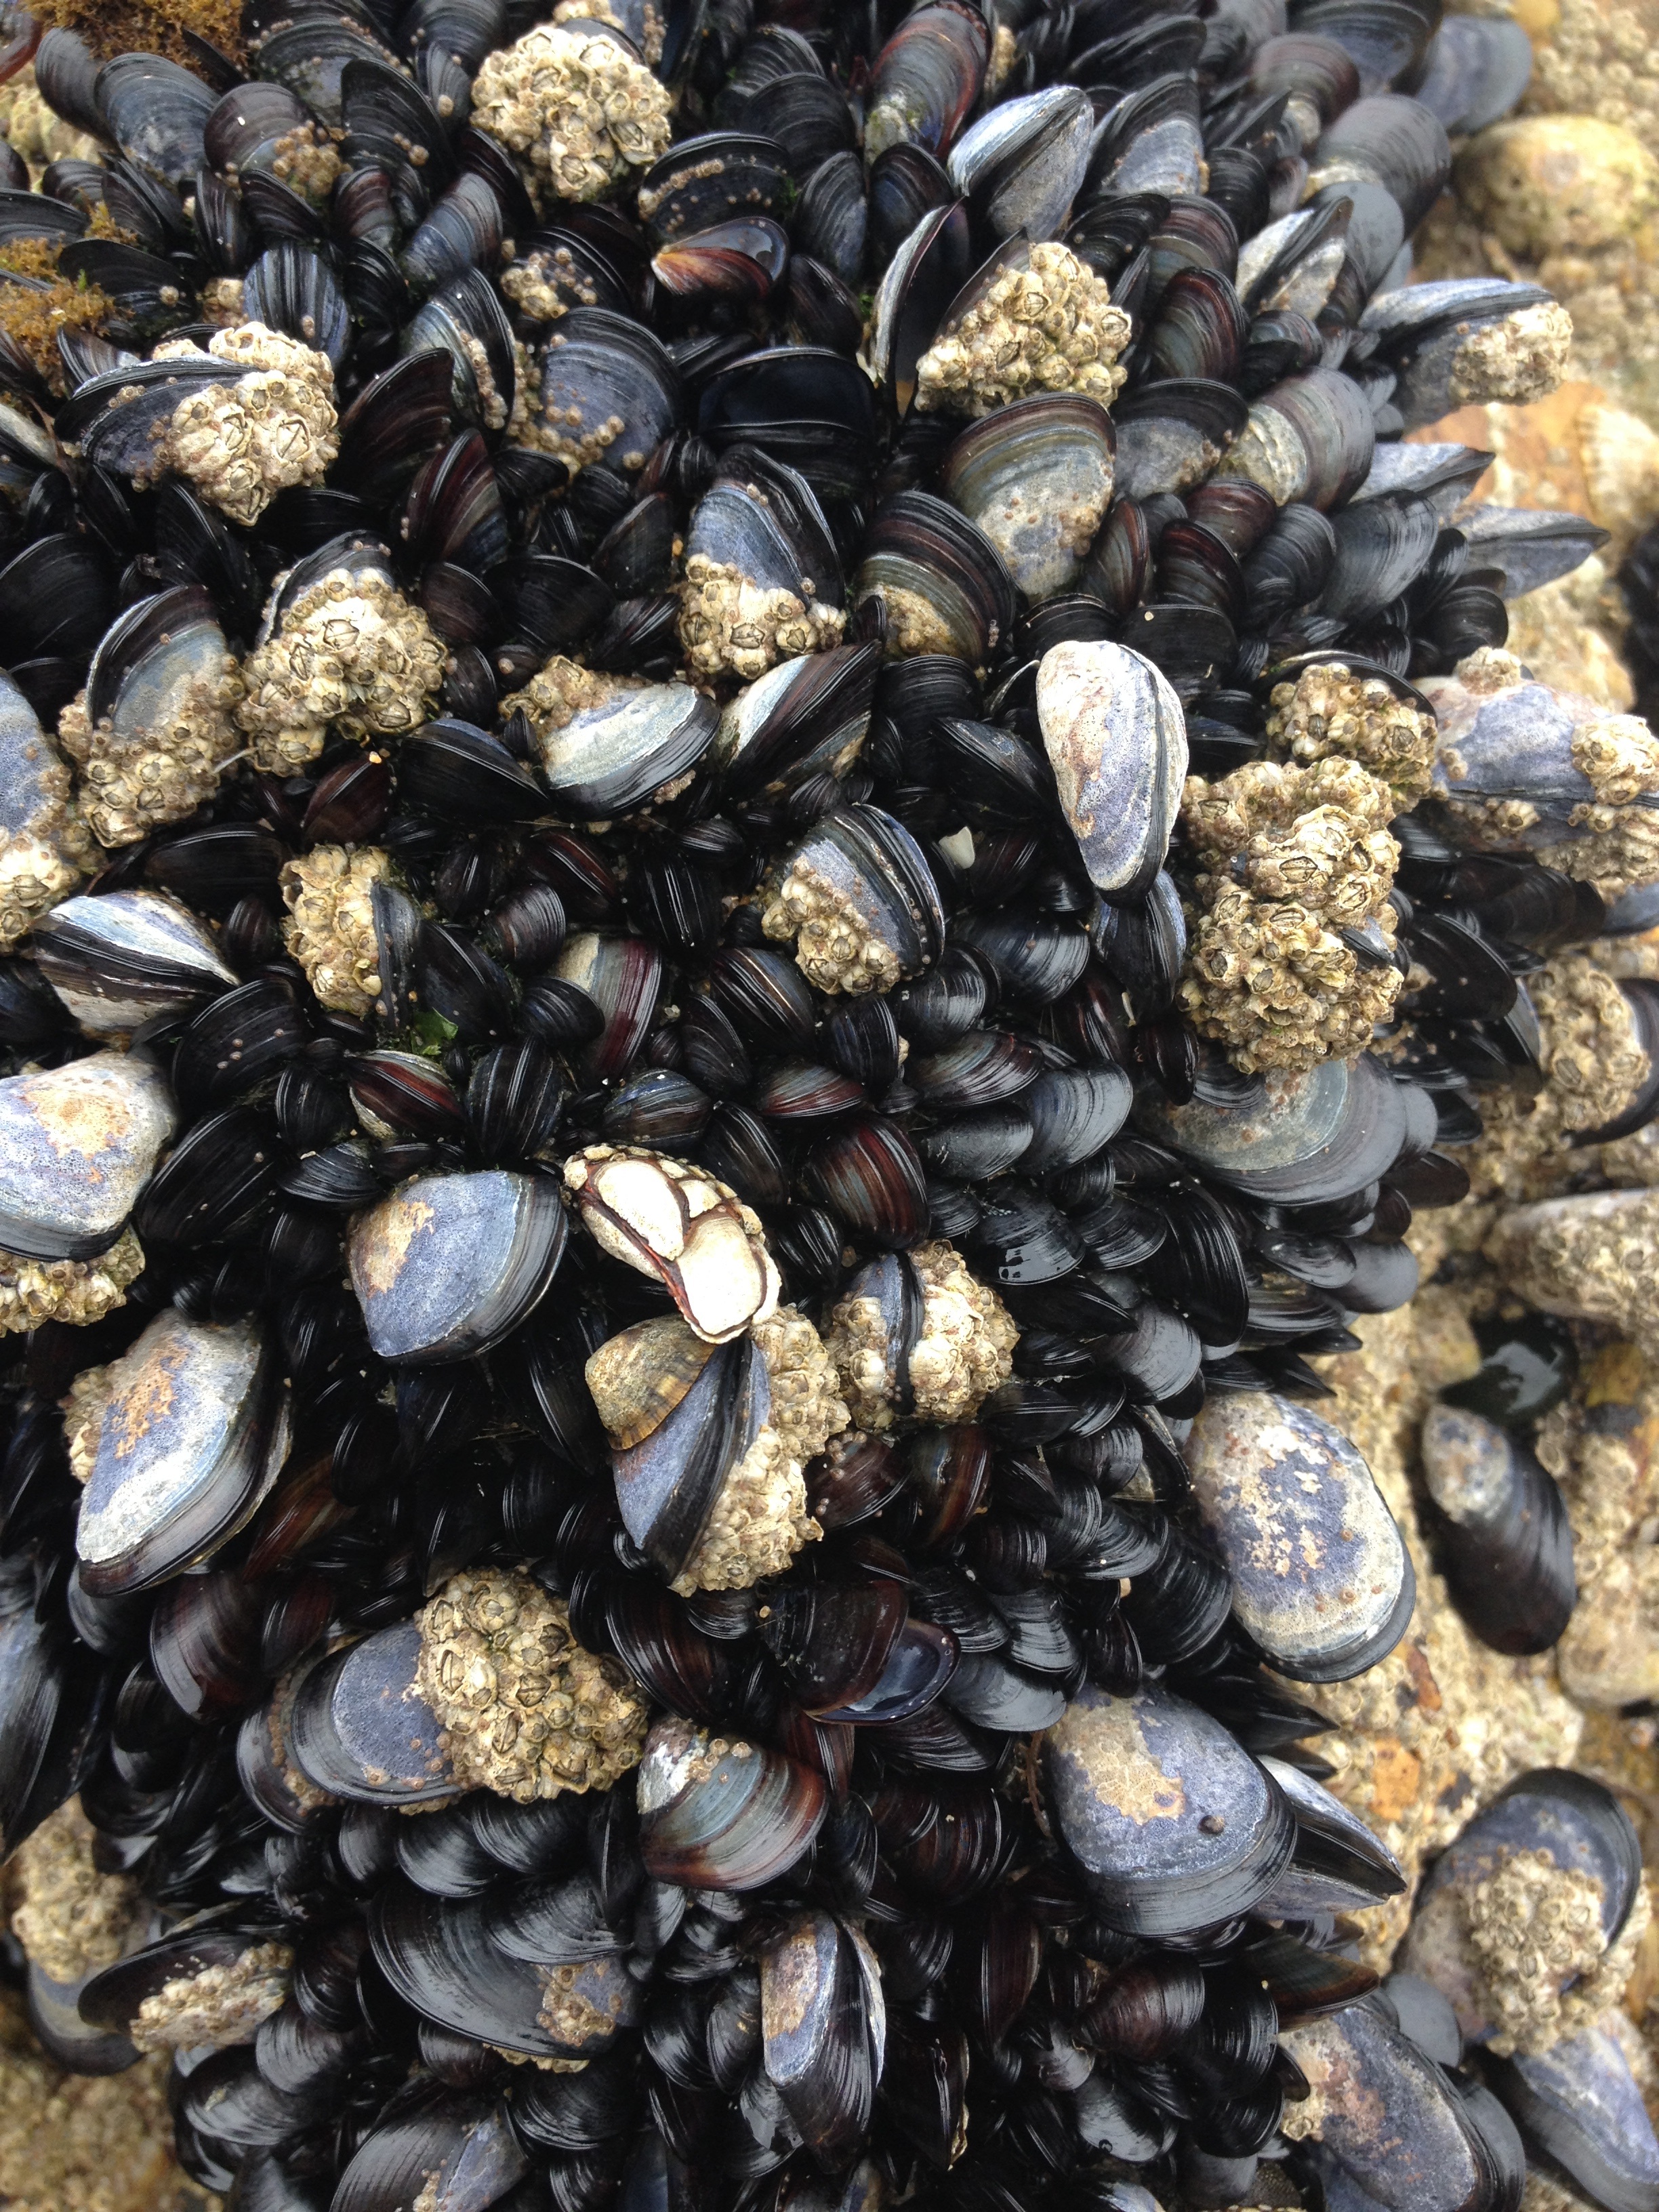
food, produce, oyster, seafood, material, invertebrate, clam, mussel, cockle, sunflower seed, clams oysters mussels and scallops, animal source foods